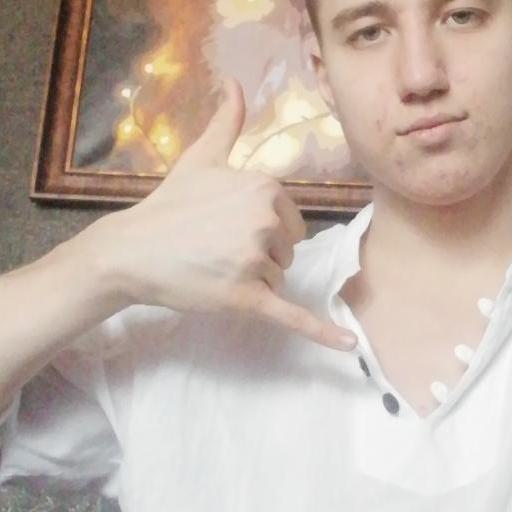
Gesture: call